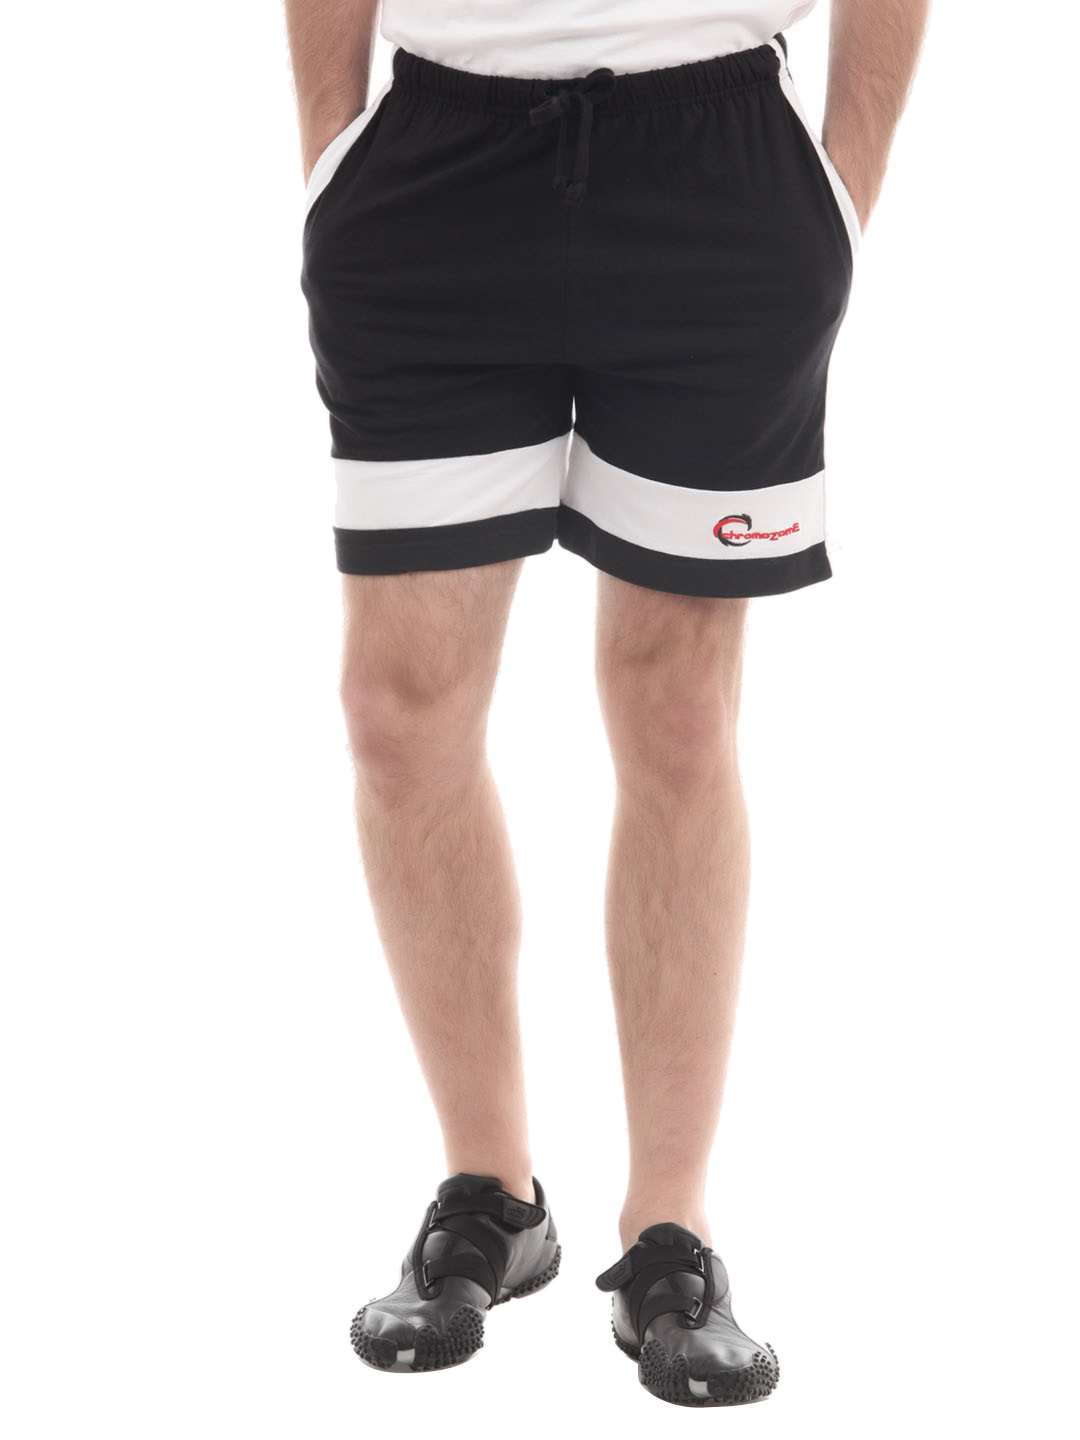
Chromozome Men Black Soccer Shorts
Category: Apparel / Loungewear and Nightwear / Shorts
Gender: Men
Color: Black
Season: Winter 2016
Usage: Sports